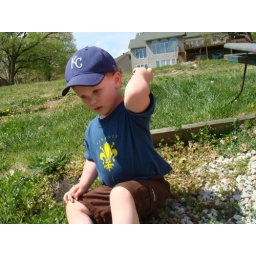
Throwing rocks in the lake